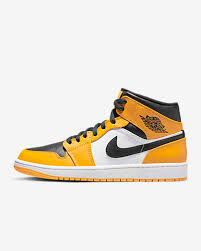
Label: Sneaker